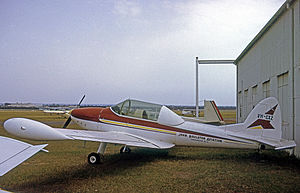
DHC-1 Chipmunk / Varianter / Civile Konverteringer
Sundowner konvertering, Bankstown Airport, Sydney, 1970
de Havilland Canada DHC-1 Chipmunk er et tandem, to-sædet, enmotors militært træningsfly, som blev det primære skolefly for Flyvevåbnet, Royal Air Force og mange andre luftvåben i årene efter anden verdenskrig. Chipmunk var de Havilland Canada's første efterkrigsprojekt.